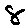
Label: 8